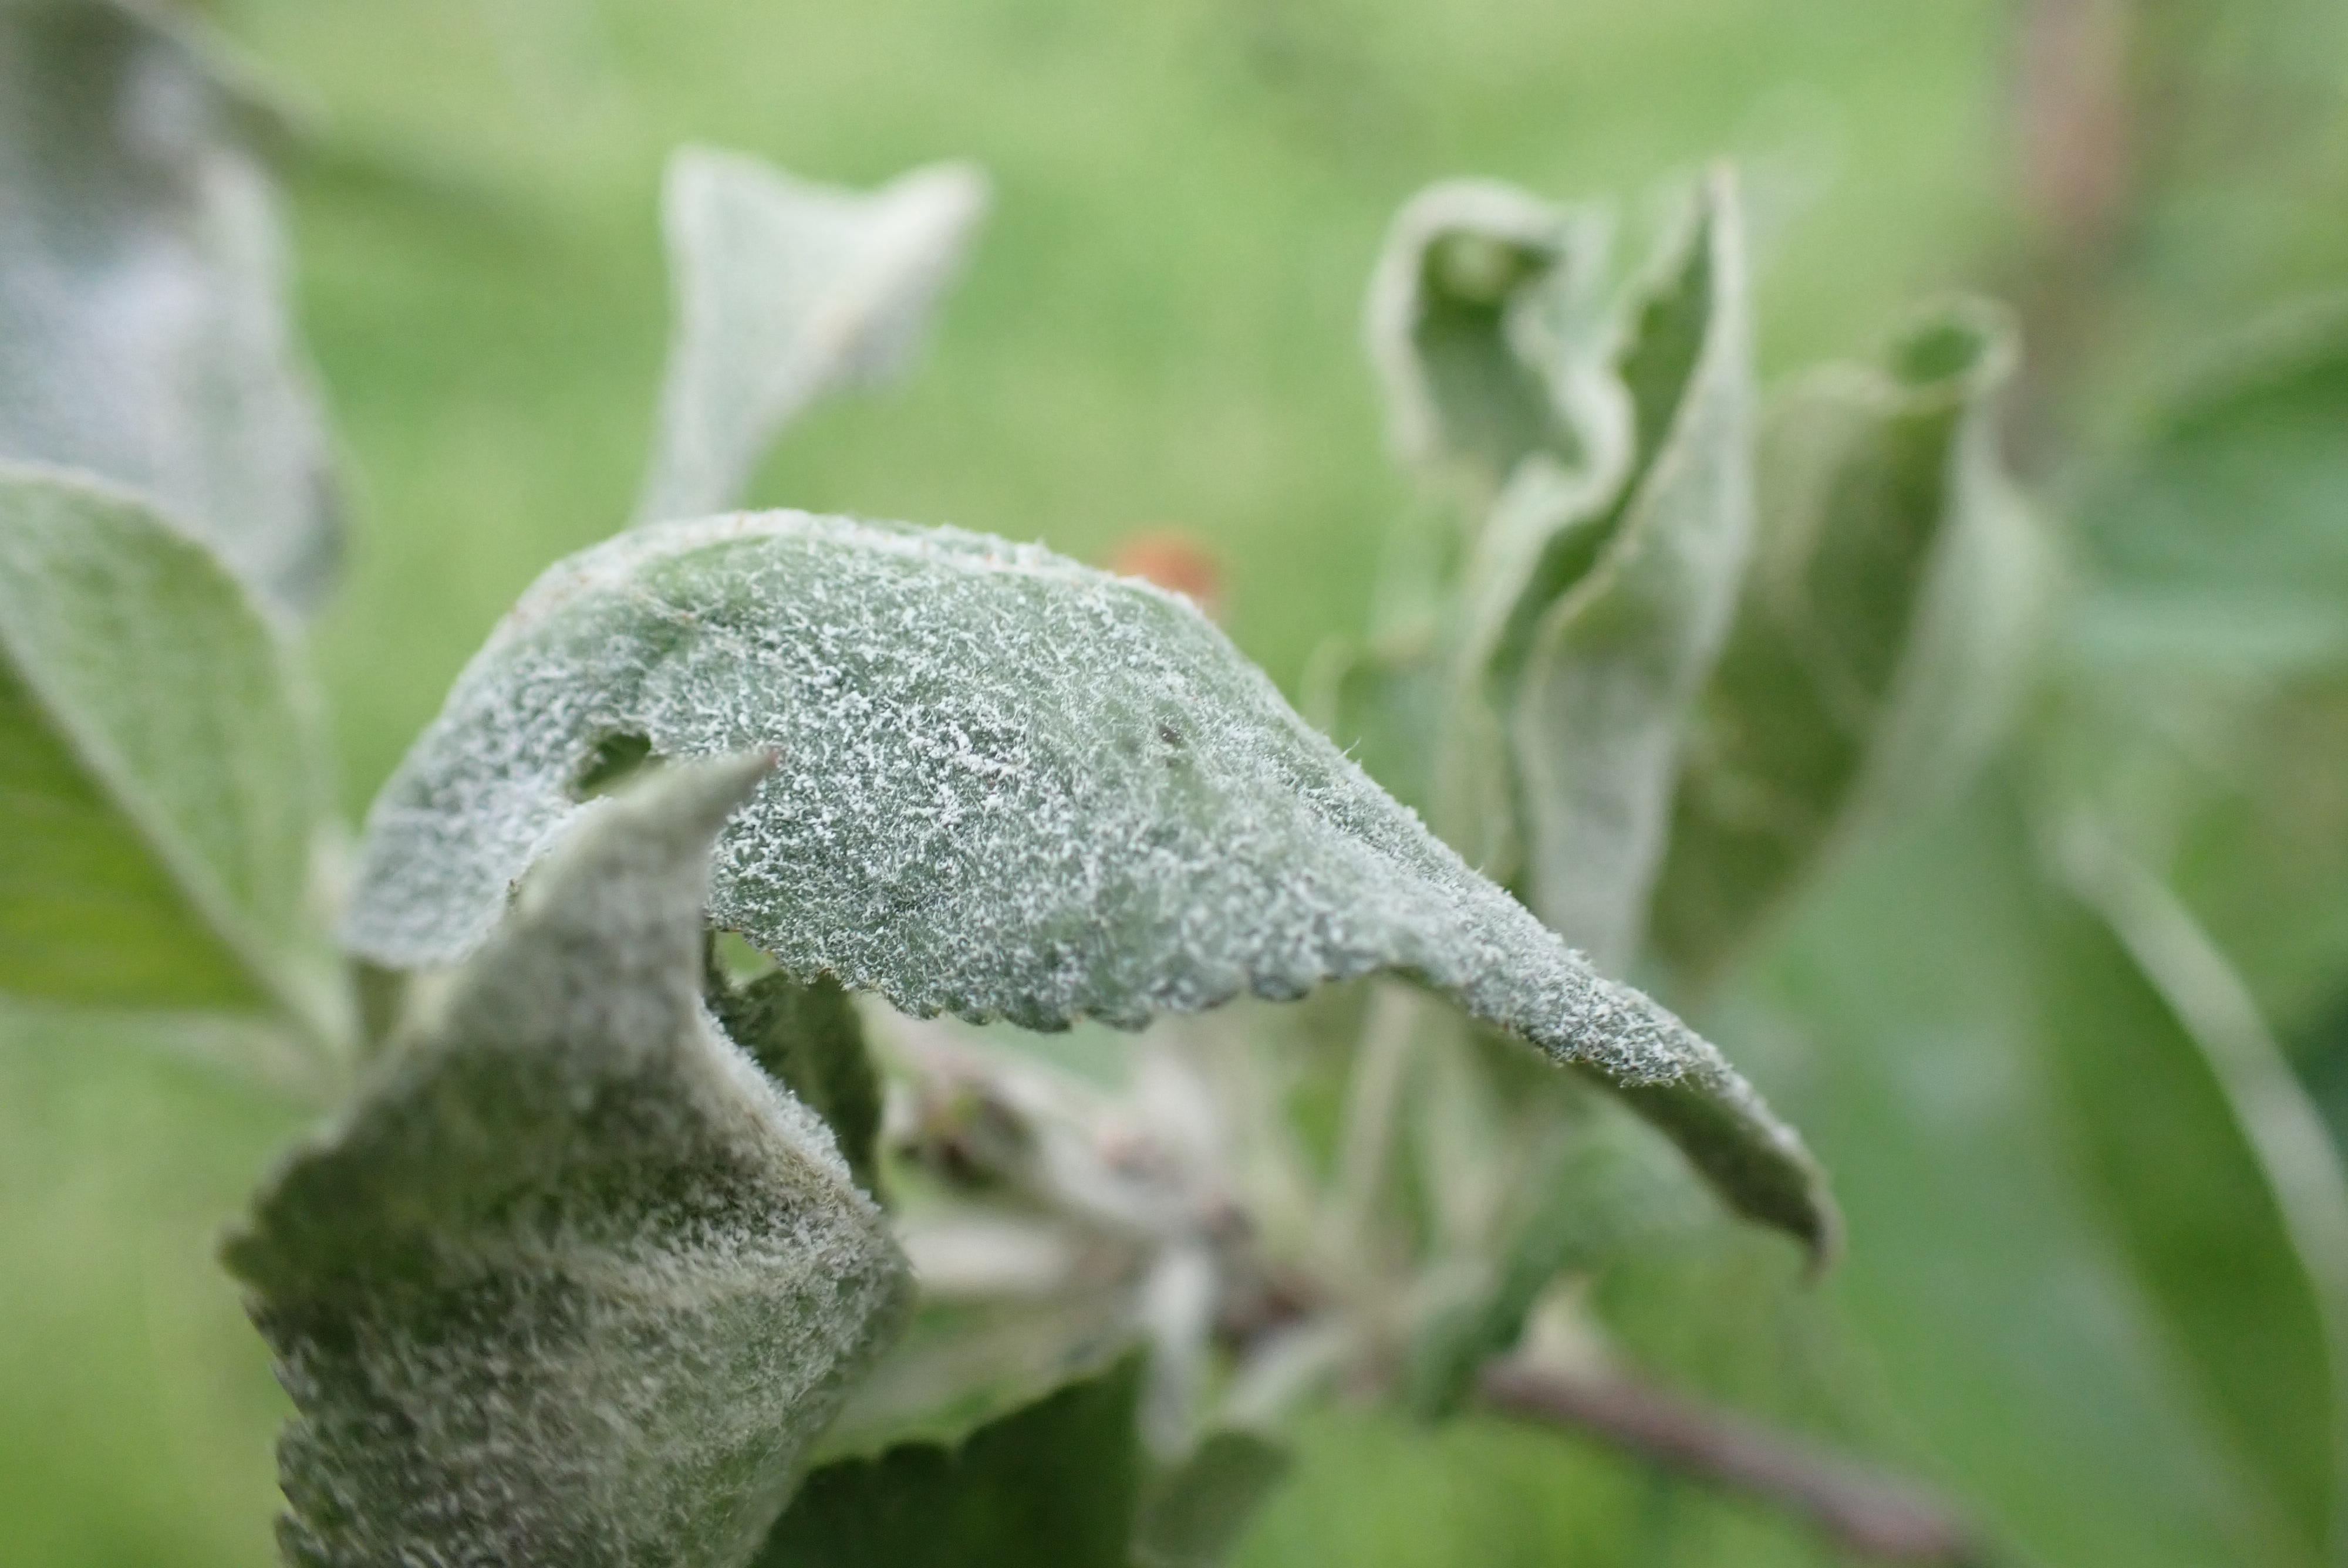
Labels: powdery_mildew